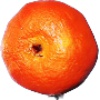
Label: clementine